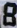
Number: 8